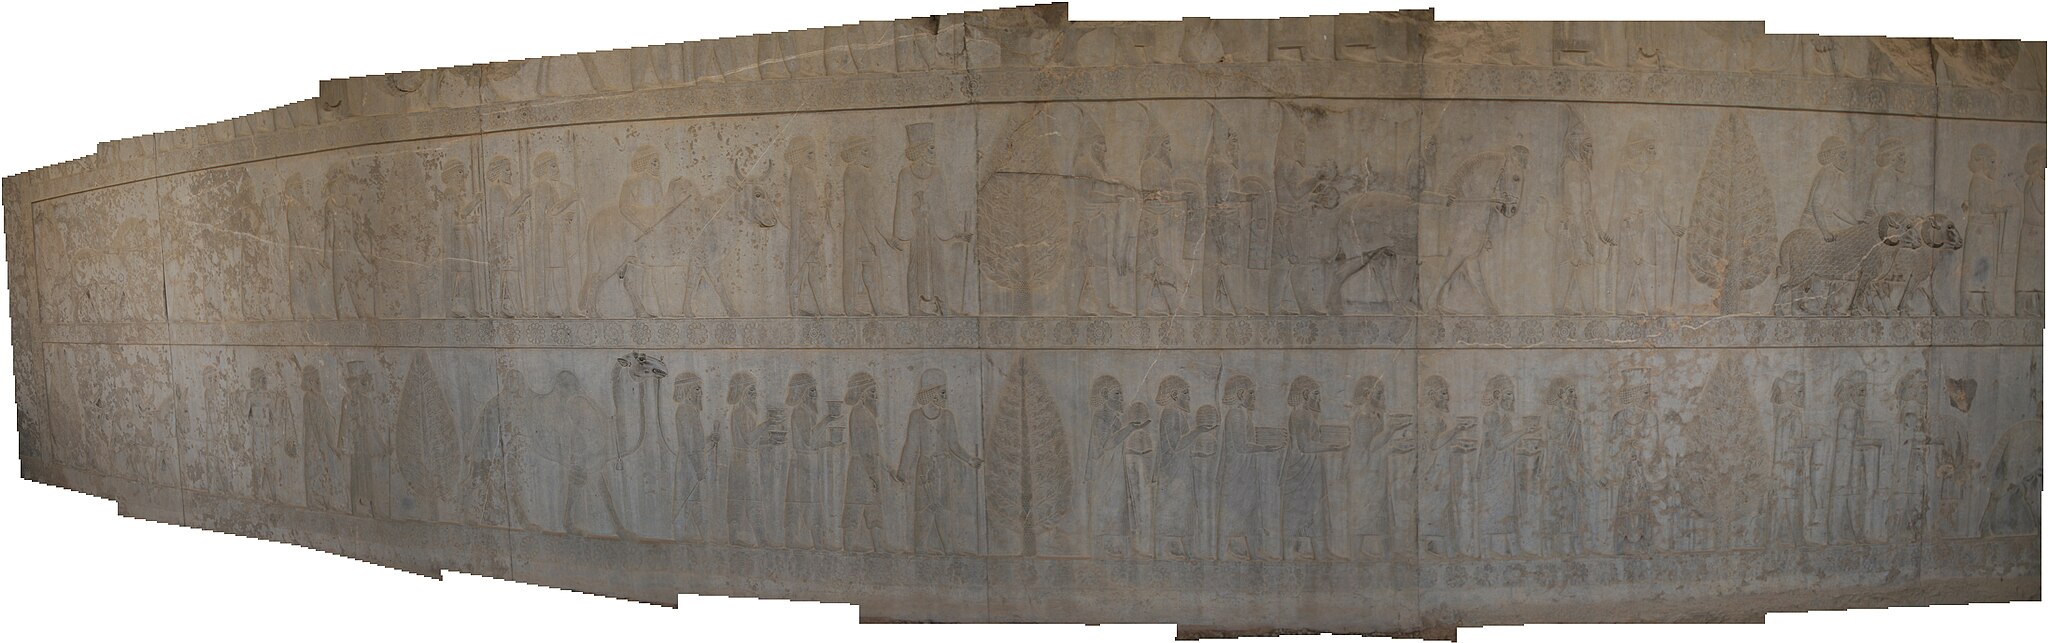
Title: Relif Passargard
Description: Relif
Date: 2008-03-10
Categories: Taken with Canon EOS 400D, PD-user, Stiched panoramic photographs, Reliefs of gift-bearing delegations, Apadana of Persepolis